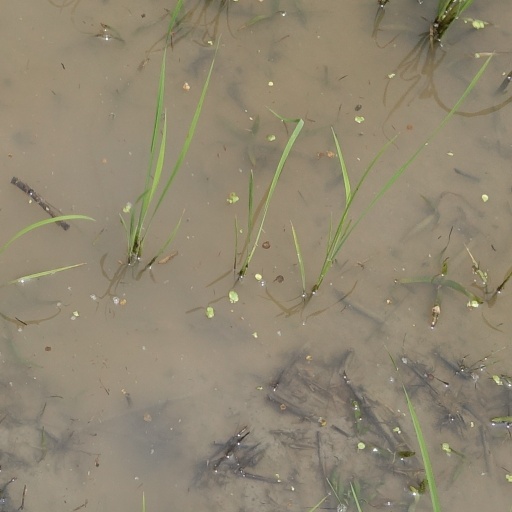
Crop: rice